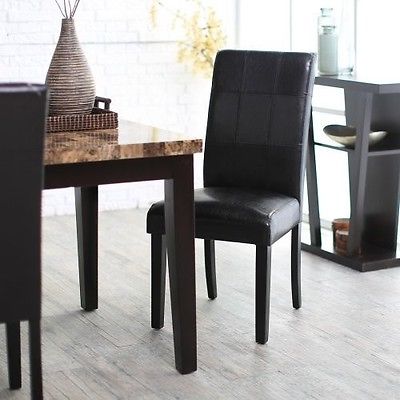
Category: chair